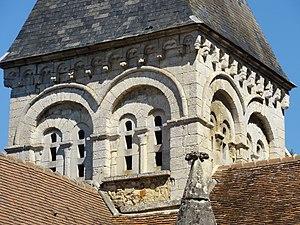
L'église Saint-Martin est une église catholique paroissiale située à Heilles, dans l'Oise, en France. Son clocher central est roman et date de la première moitié du XIIᵉ siècle, mais la base fut reprise en sous-œuvre vers le milieu du XVIᵉ siècle, et a perdu son caractère roman. La reprise a permis de relier les croisillons du transept à la fois au chœur et à la nef par des passages berrichons, cas unique dans la région. Le chœur fut reconstruit au milieu ou pendant la seconde moitié du XIIIᵉ siècle dans un style gothique rayonnant un peu rustique, avec des chapiteaux et des clés de voûte sans décor sculpté. Il est néanmoins intéressant pour représenter l'un des rares exemples de l'application de ce style à des petites églises rurales. Le transept suivit peu de temps après, et ne fut apparemment pas voûté. La nef unique, rebâtie à la même époque, conserve son plafond lambrissé d'origine, tandis que les croisillons furent équipés de voûtes factices pendant la seconde moitié du XIXᵉ siècle. La croisillon nord subit des remaniements plus importants, et est presque exclusivement néo-gothique. Du bas-côté nord de la nef, ne subsistent plus que les grandes arcades bouchées.